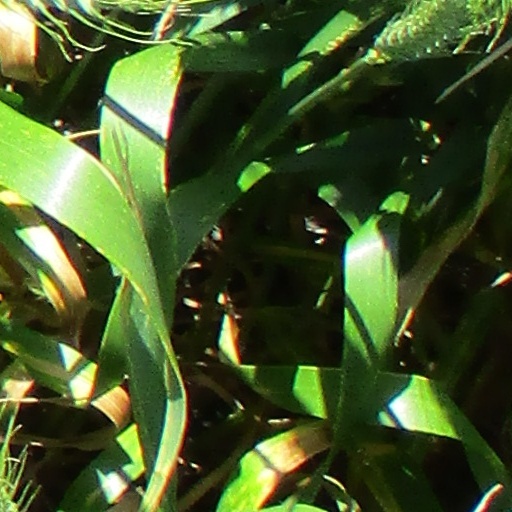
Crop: wheat